United States lightship Huron (LV-103)

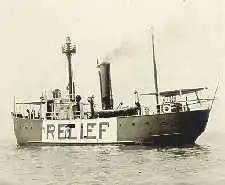
"Huron", c. 1922

The ship is exceptionally well-preserved, and has an operable light and fog horn still on board. Her twin General Motors diesel engines are fully operational, having been brought back to life through the efforts of volunteer mechanics. Amateur radio station NM8GS named the "NMGS Radio Group" operates from her. NM8GS is a take on the original visual and radio navy call sign, NMGS, the ship held when it was in operation. She is officially designated as Amateur Radio Lighthouse Society No. USA-394.